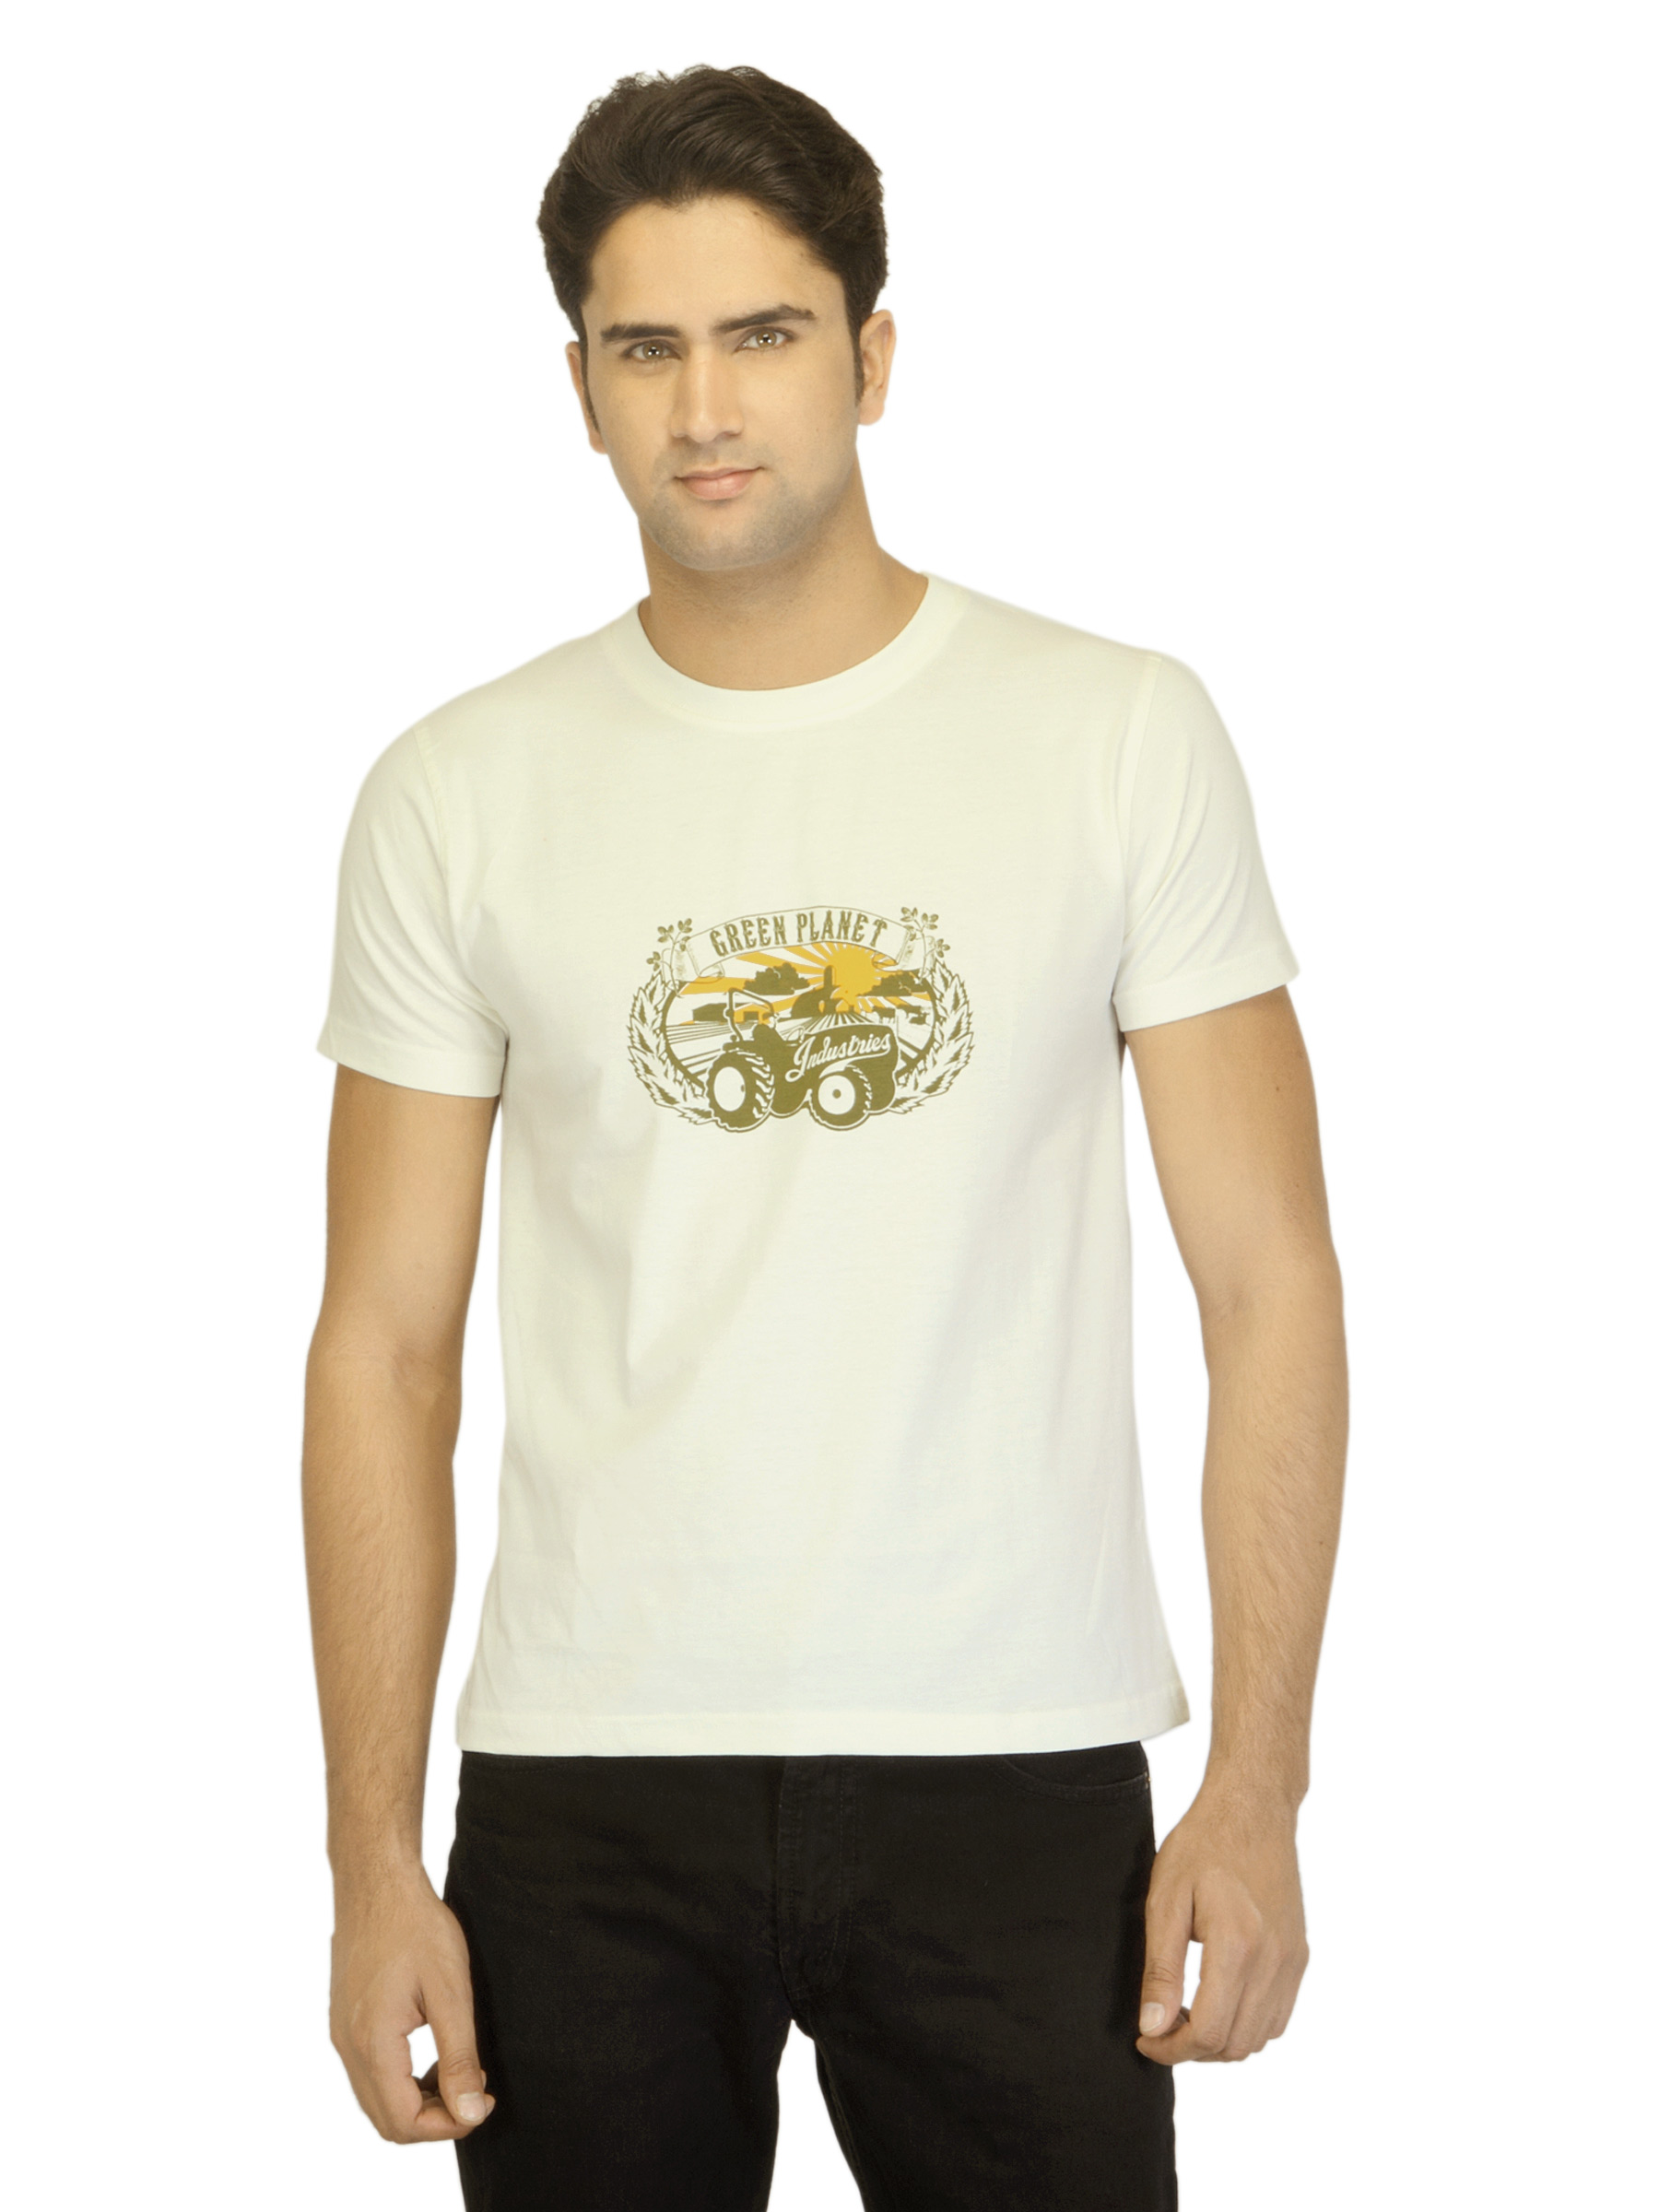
Myntra Men Planet Off White T-shirt
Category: Apparel / Topwear / Tshirts
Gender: Men
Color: Off White
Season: Summer 2012
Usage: Casual